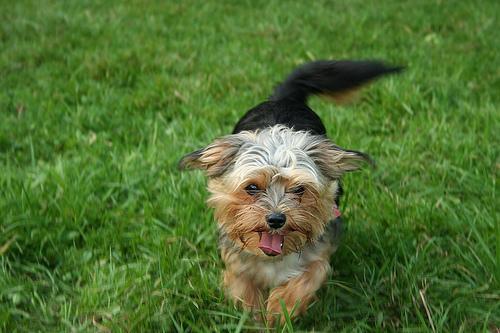
Yorkshire_terrier